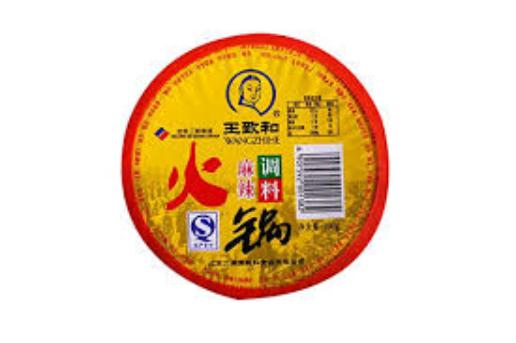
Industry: Food